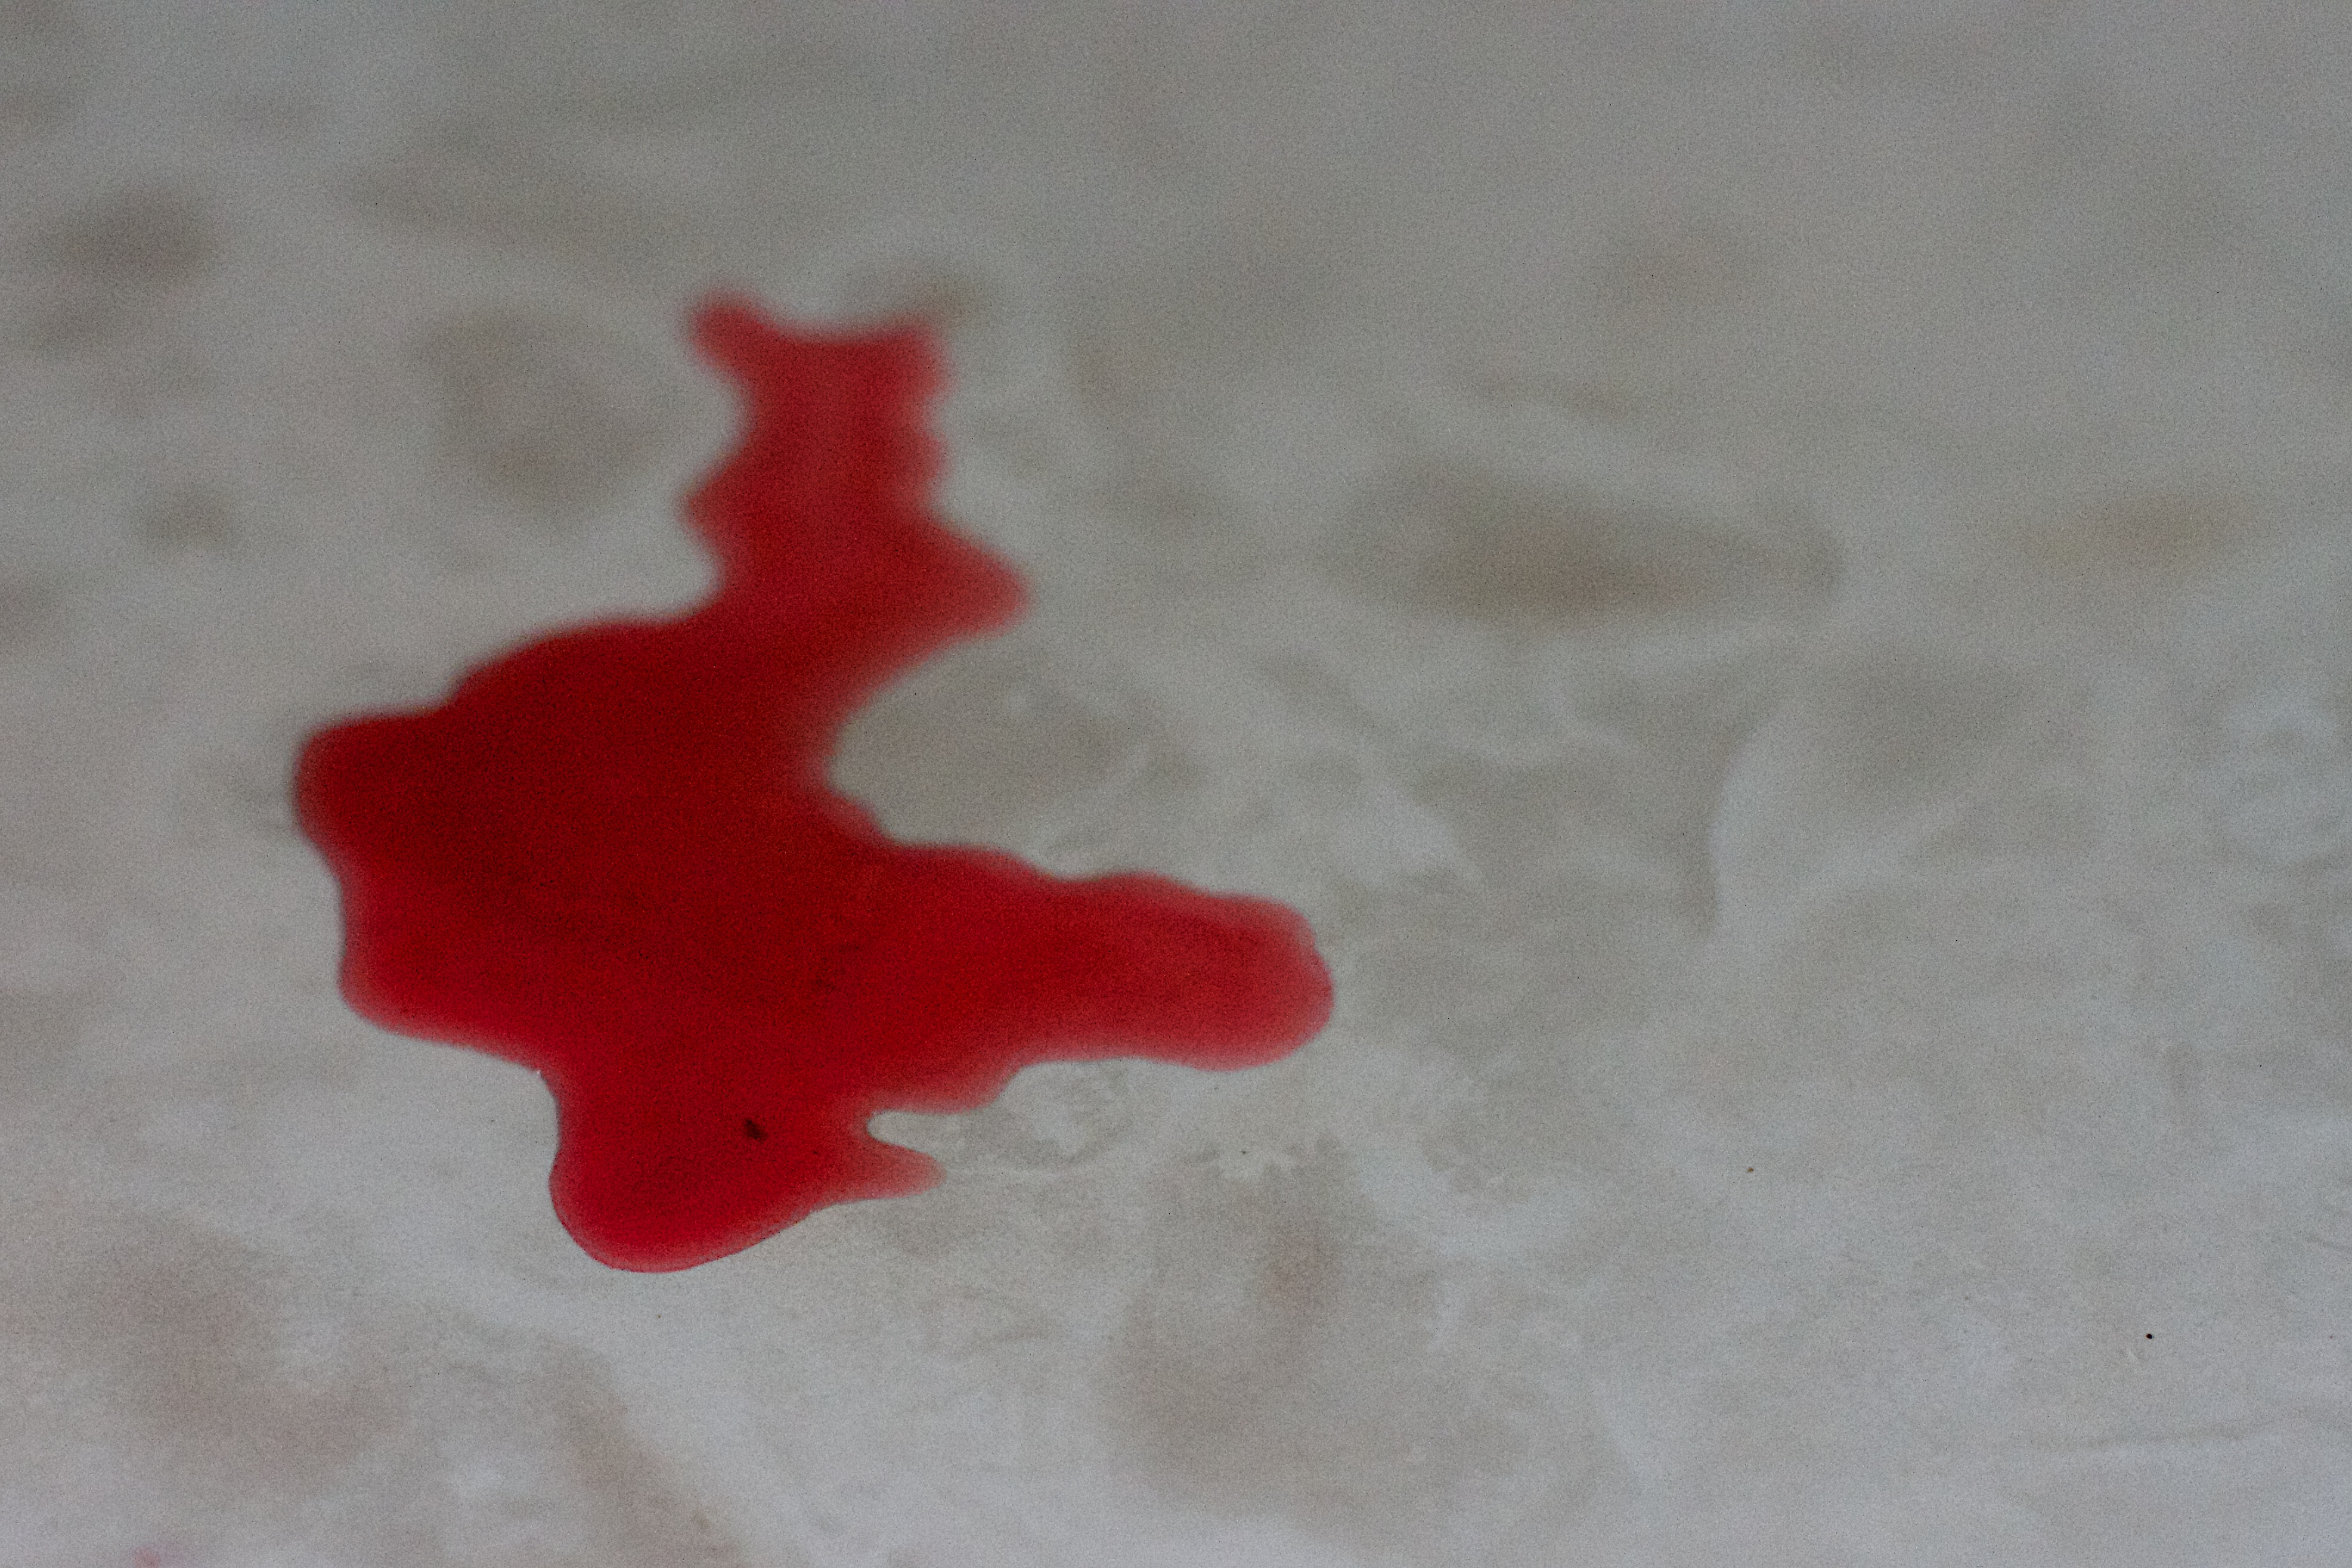
hand, petal, red